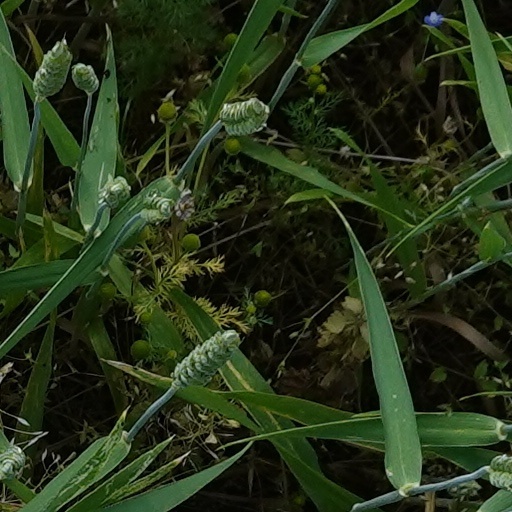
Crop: wheat